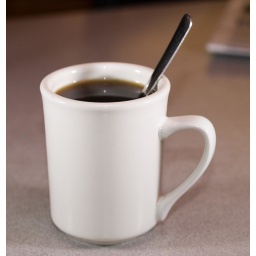
Great cup of coffee at Venus Pancake house in Florence, South Carolina.